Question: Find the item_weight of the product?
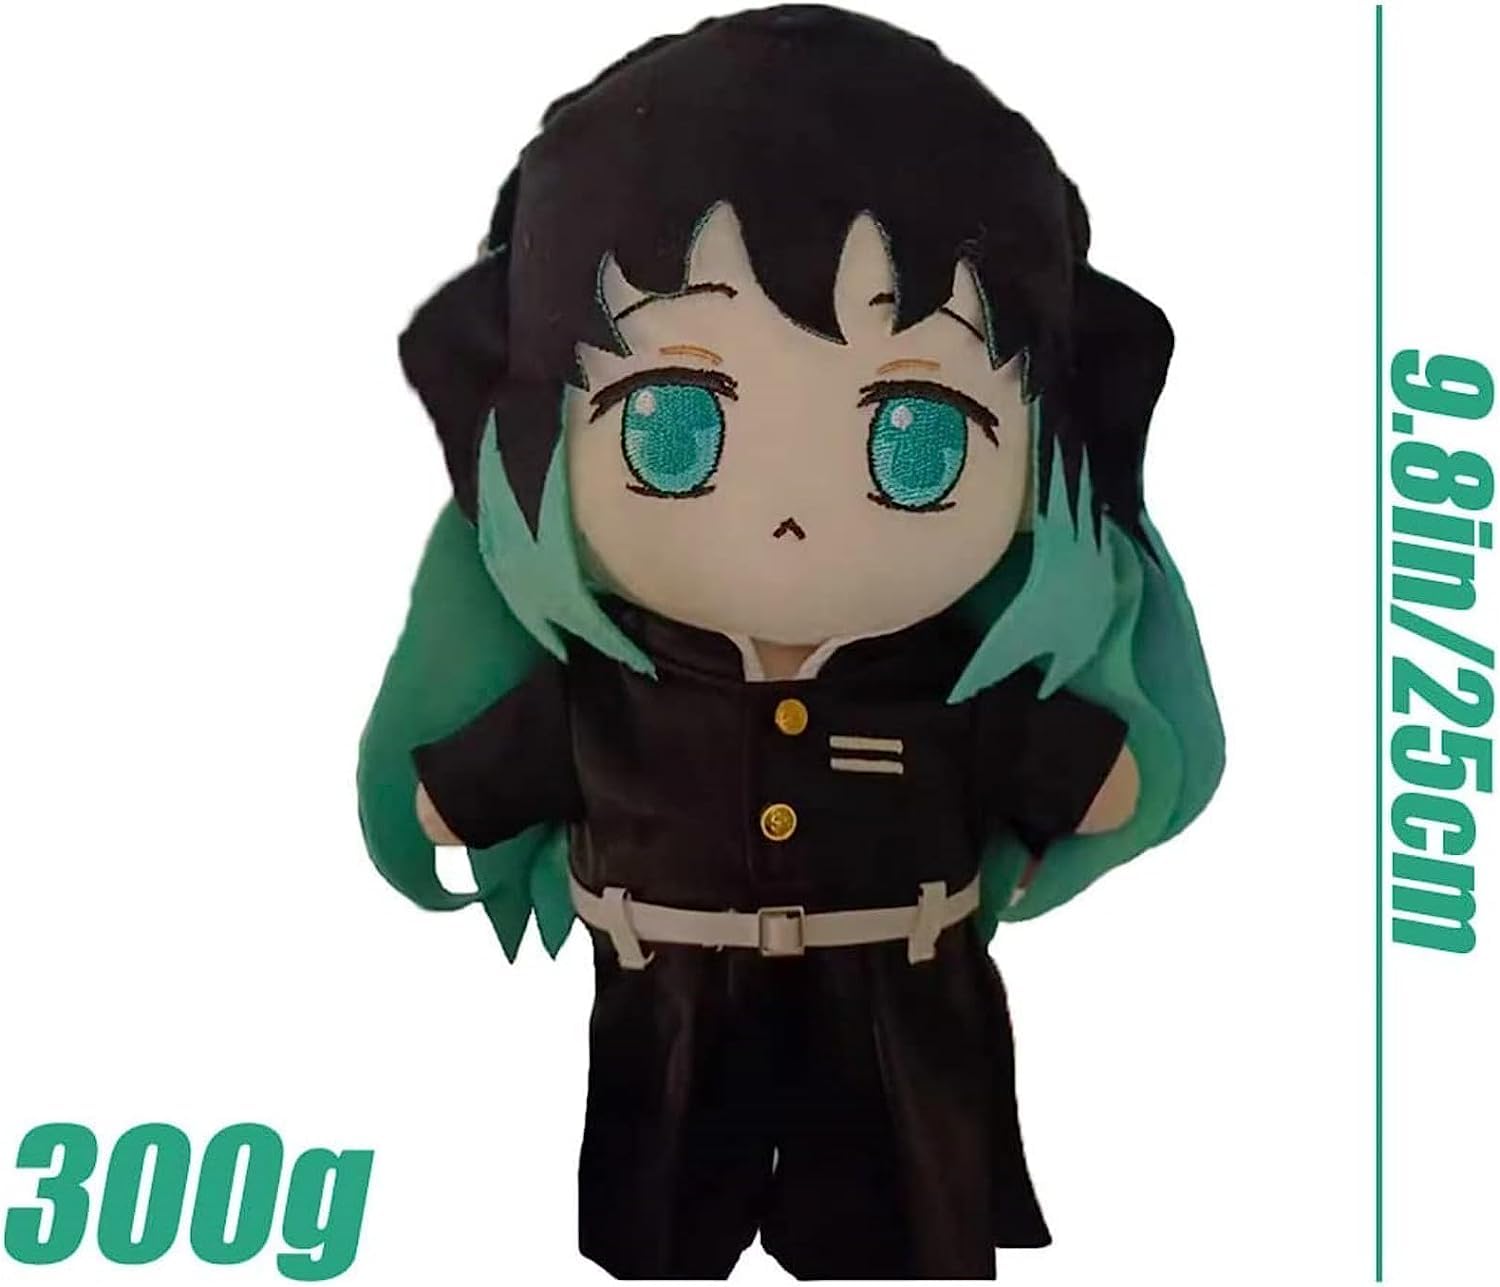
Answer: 300.0 gram